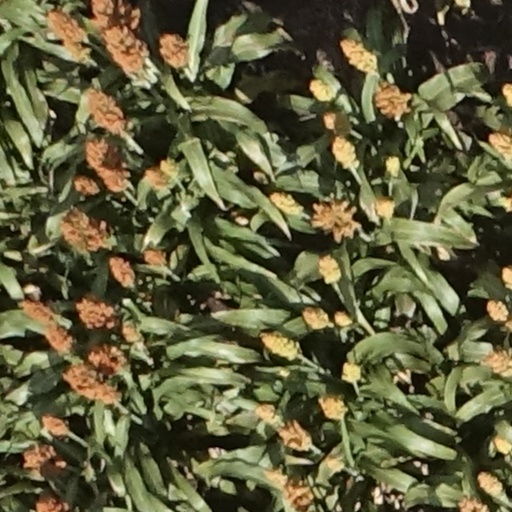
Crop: sorghum